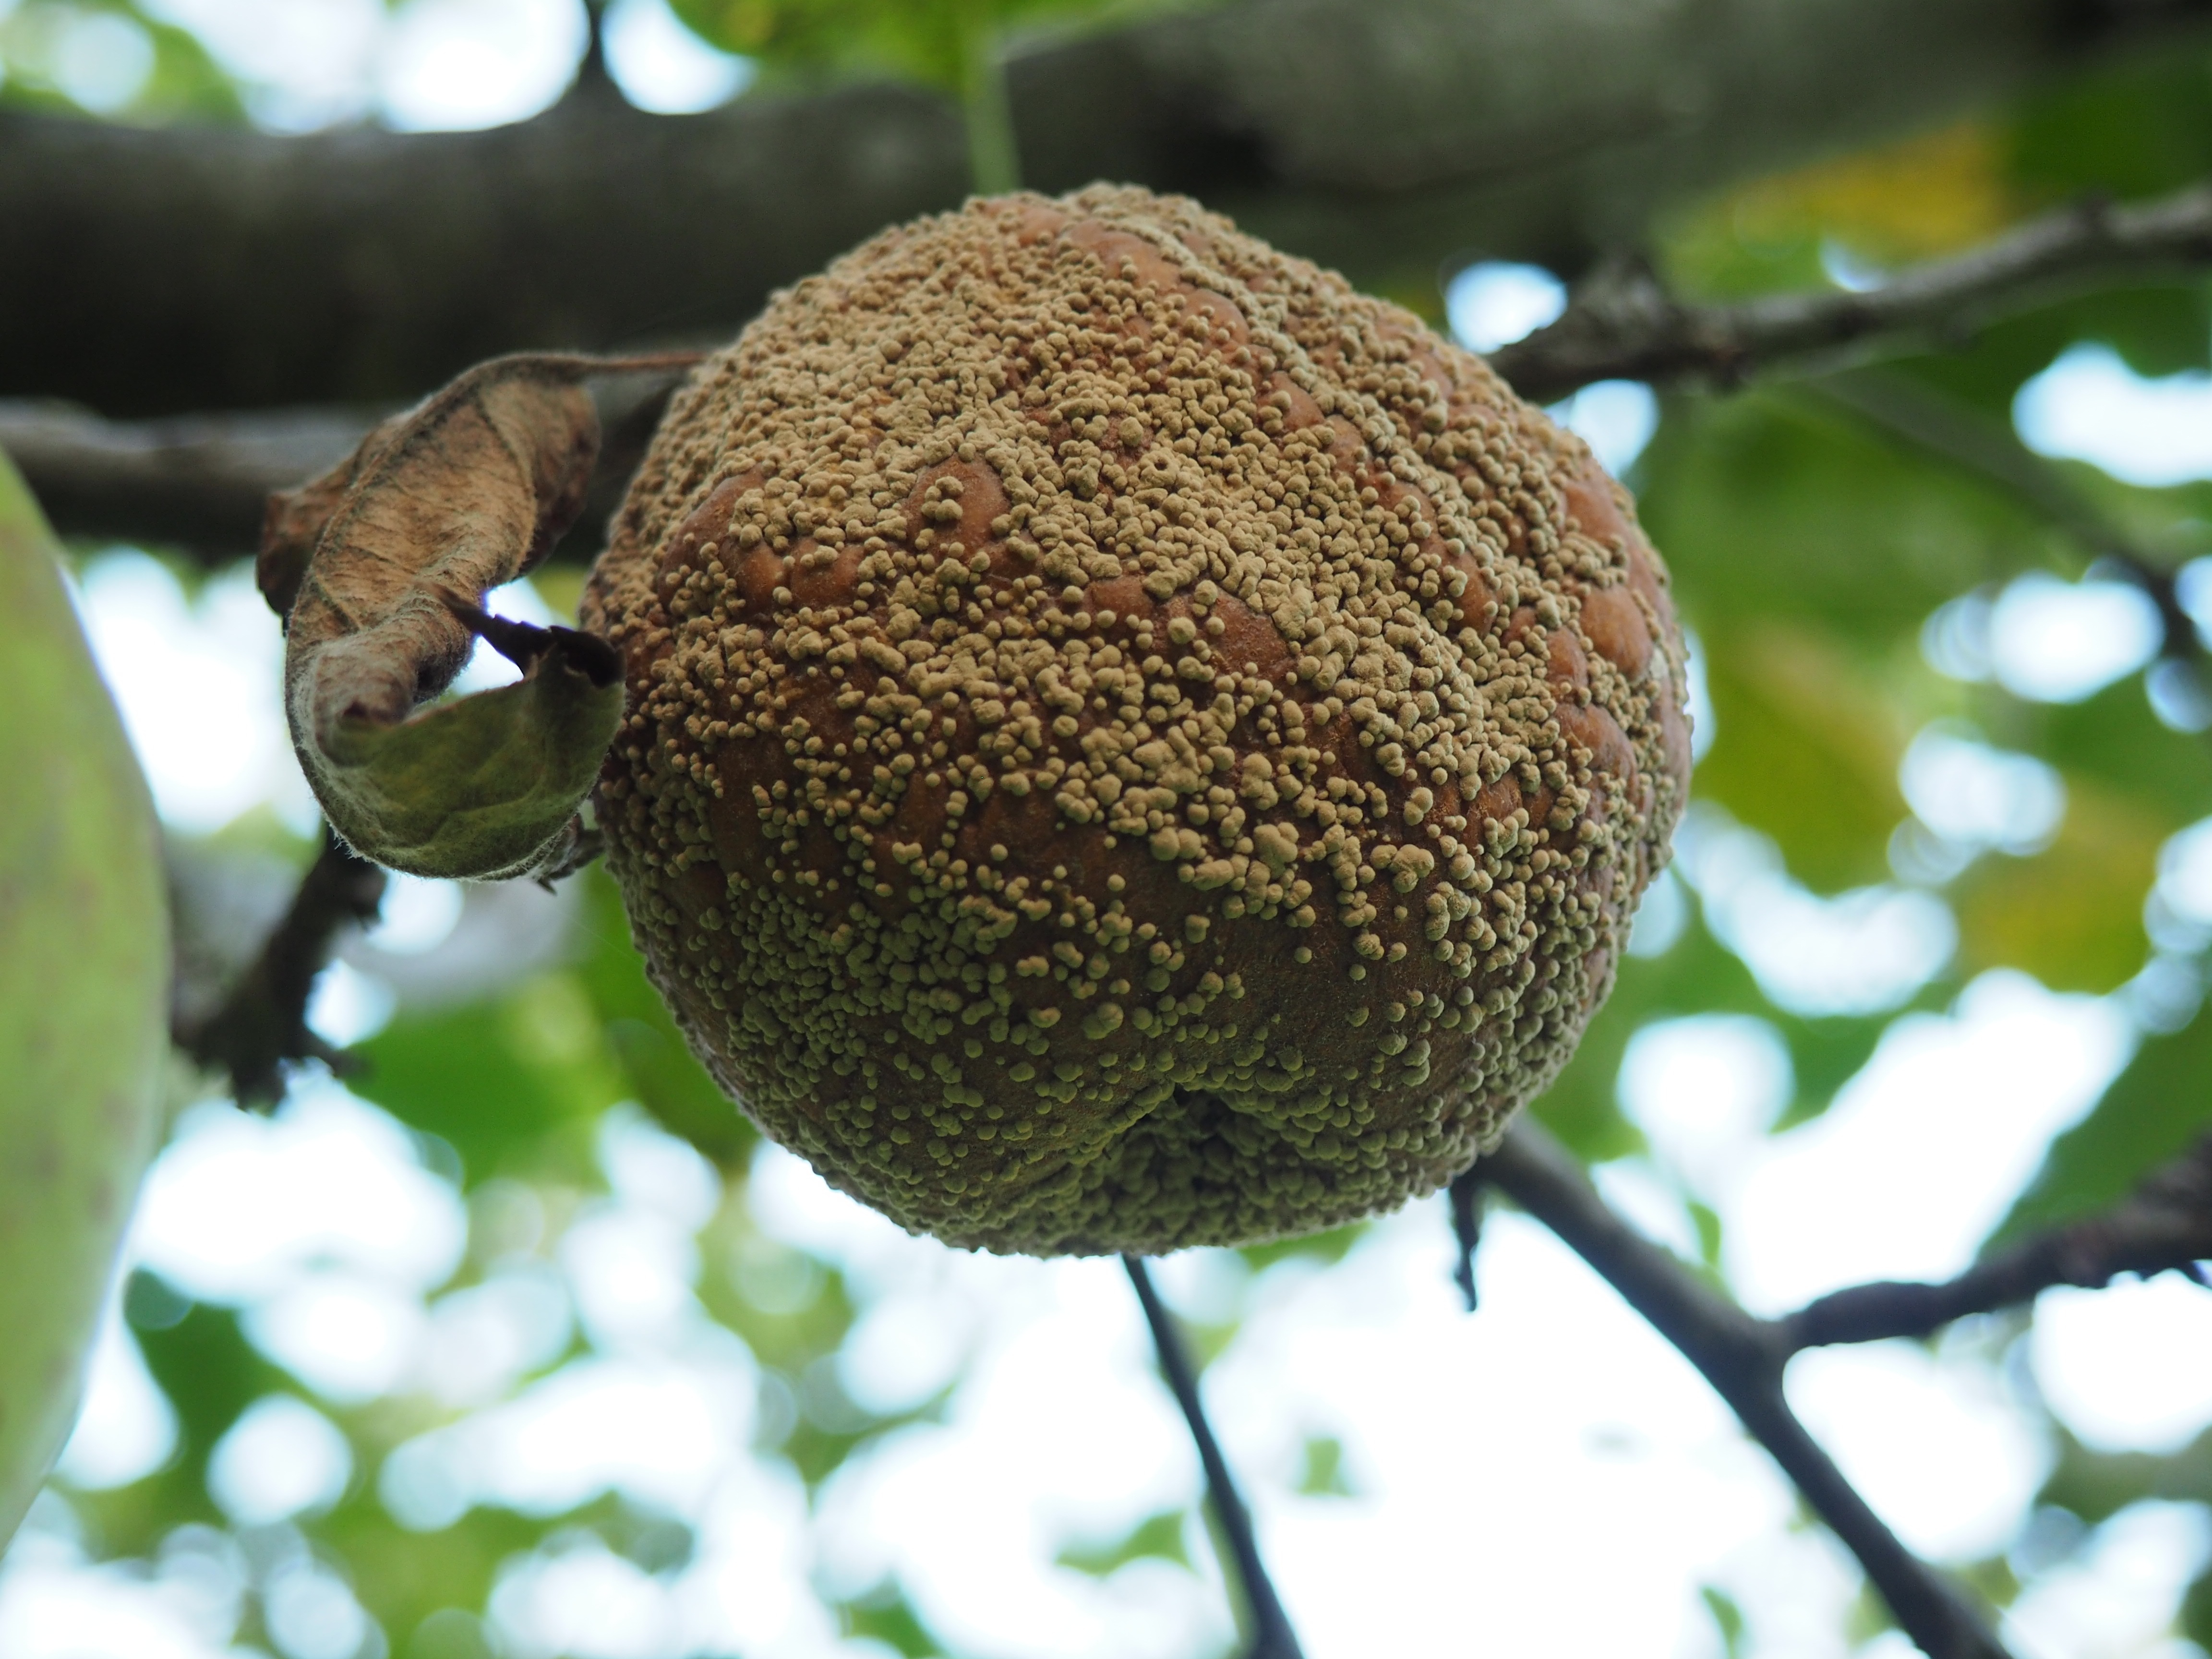
apple, tree, branch, fruit, leaf, flower, produce, insect, botany, fauna, invertebrate, close up, coconut, lazy, apple tree, macro photography, rotten fruits, ill tree, rotten apple